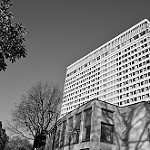
Label: B & W